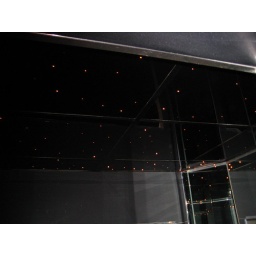
The roof above our bed in Champagne Tower